Melik Ajdar Mausoleum

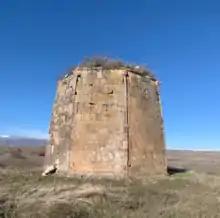

Melik Ajdar Mausoleum or Jijimli Mausoleum is a mausoleum located in the high mountainous terrain of the Jijimli village of the Lachin District of Azerbaijan. Some sources date the construction of the mausoleum to the fourteenth century, whereas others suggest an earlier period, namely the eleventh to twelfth centuries.